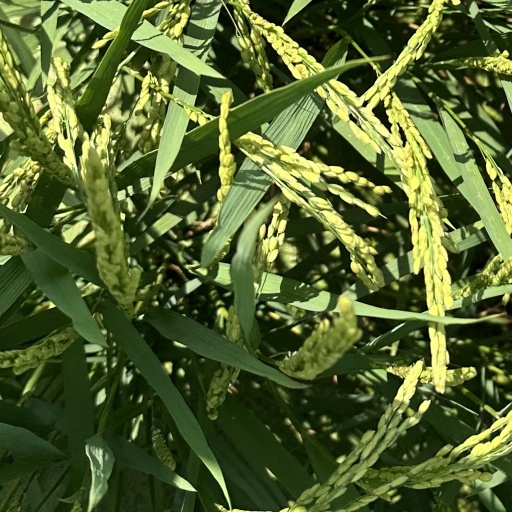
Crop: rice